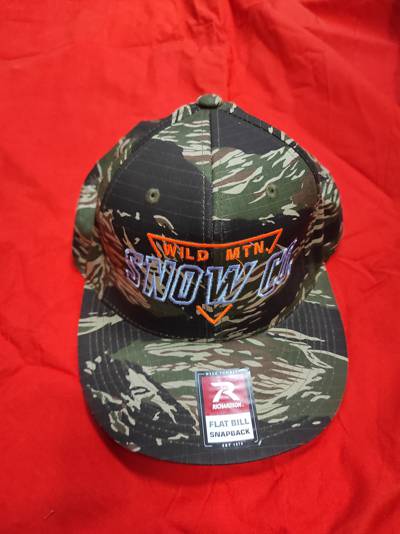
Waste category: clothes